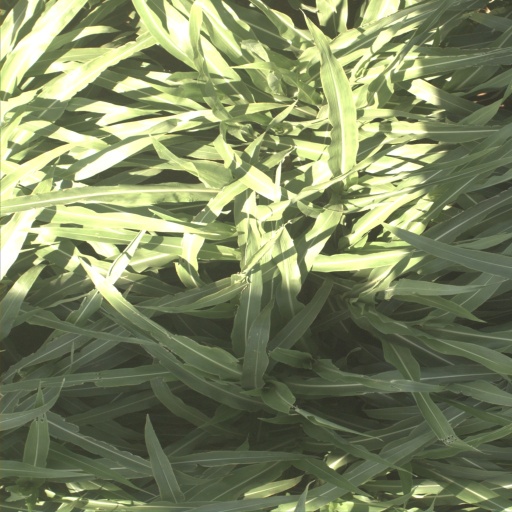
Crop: sorghum